Russian Ground Forces

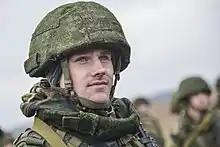
A Russian airborne exercise in 2017

Under President Vladimir Putin, more funds were committed, the Ground Forces Headquarters was reestablished, and some progress on professionalisation occurred. Plans called for reducing mandatory service to 18 months in 2007, and to one year by 2008, but a mixed Ground Force, of both contract soldiers and conscripts, would remain. (As of 2009, the length of conscript service was 12 months.)